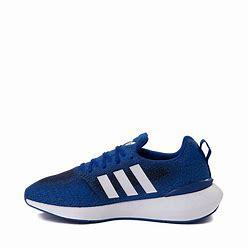
Brand: Adidas
Model: Swift Run 22